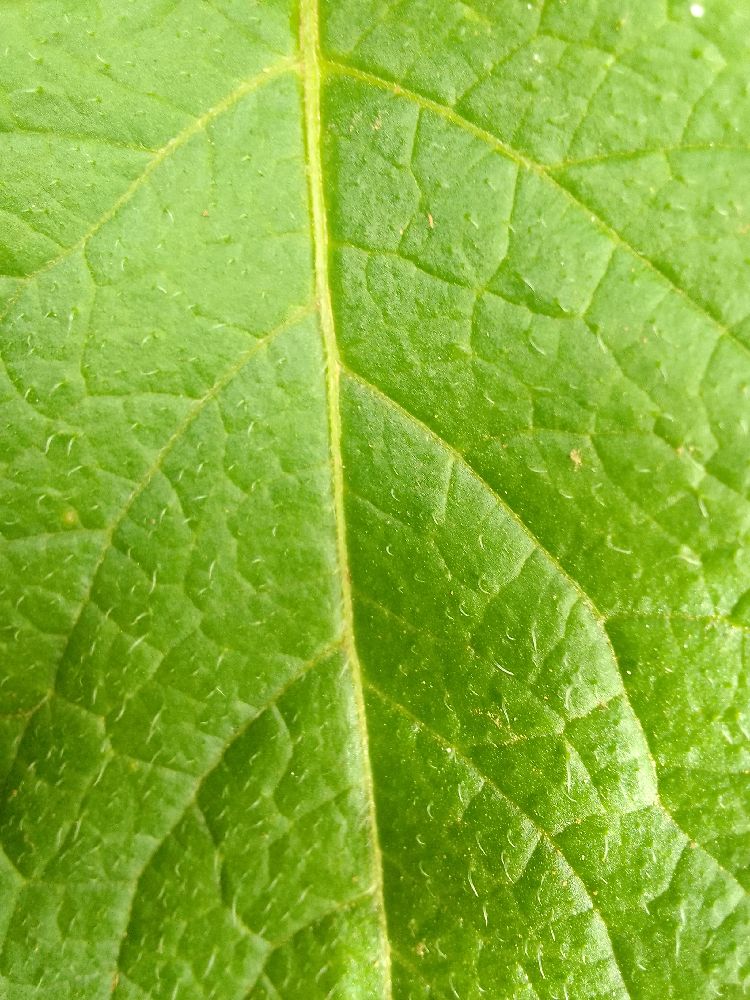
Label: Healthy